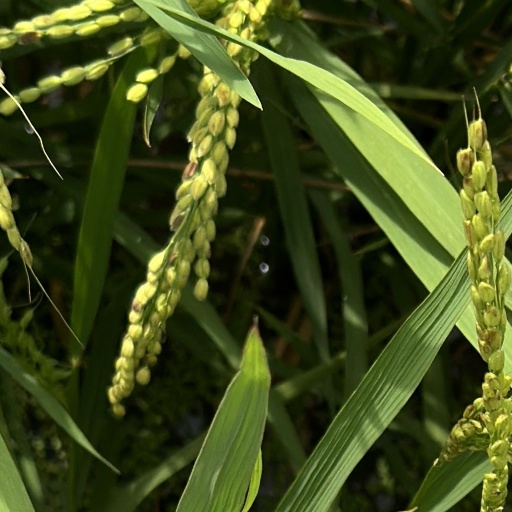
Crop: rice